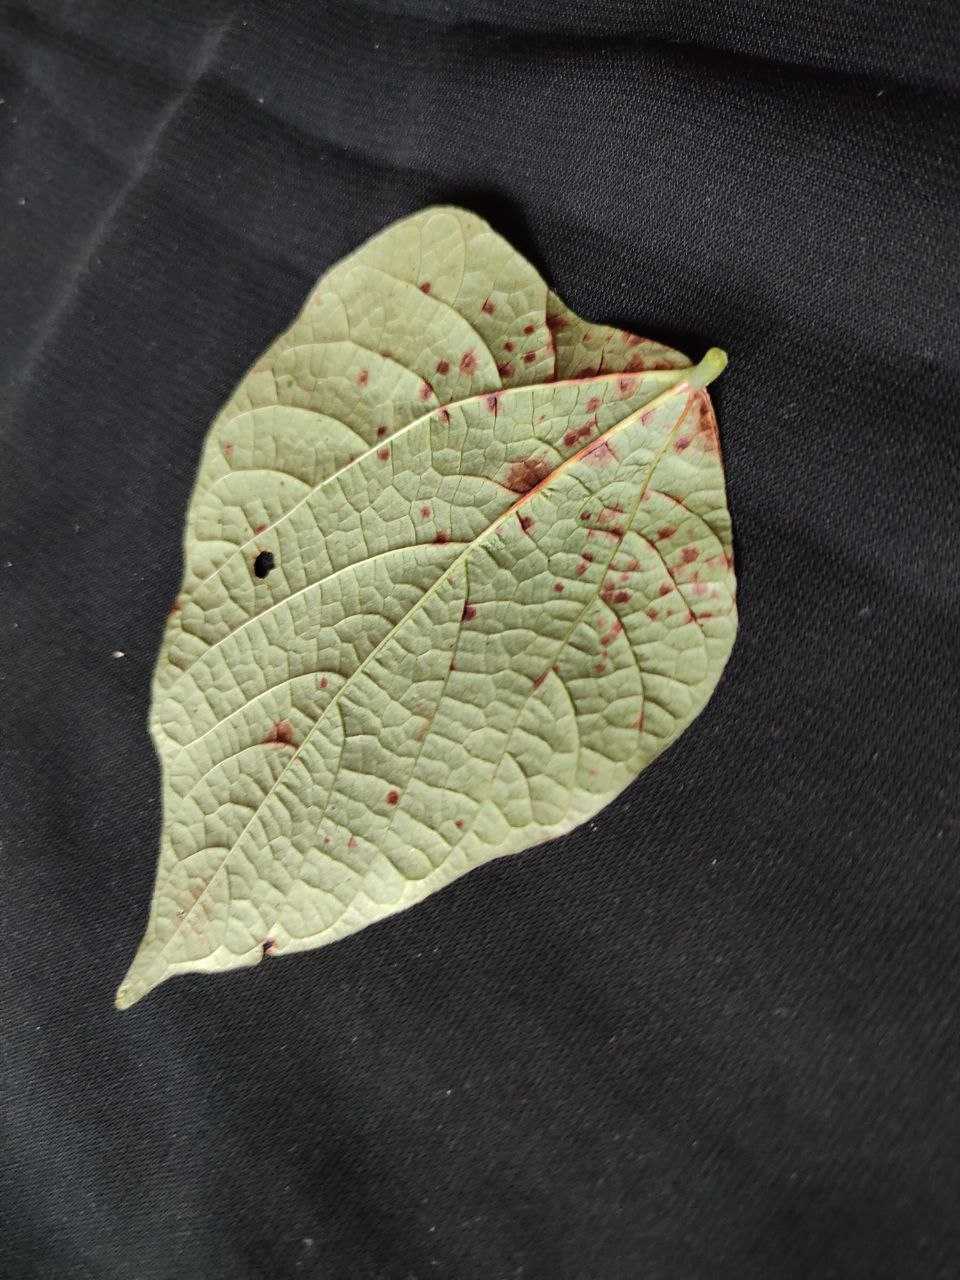
Crop: bean
Leaf condition: Rust